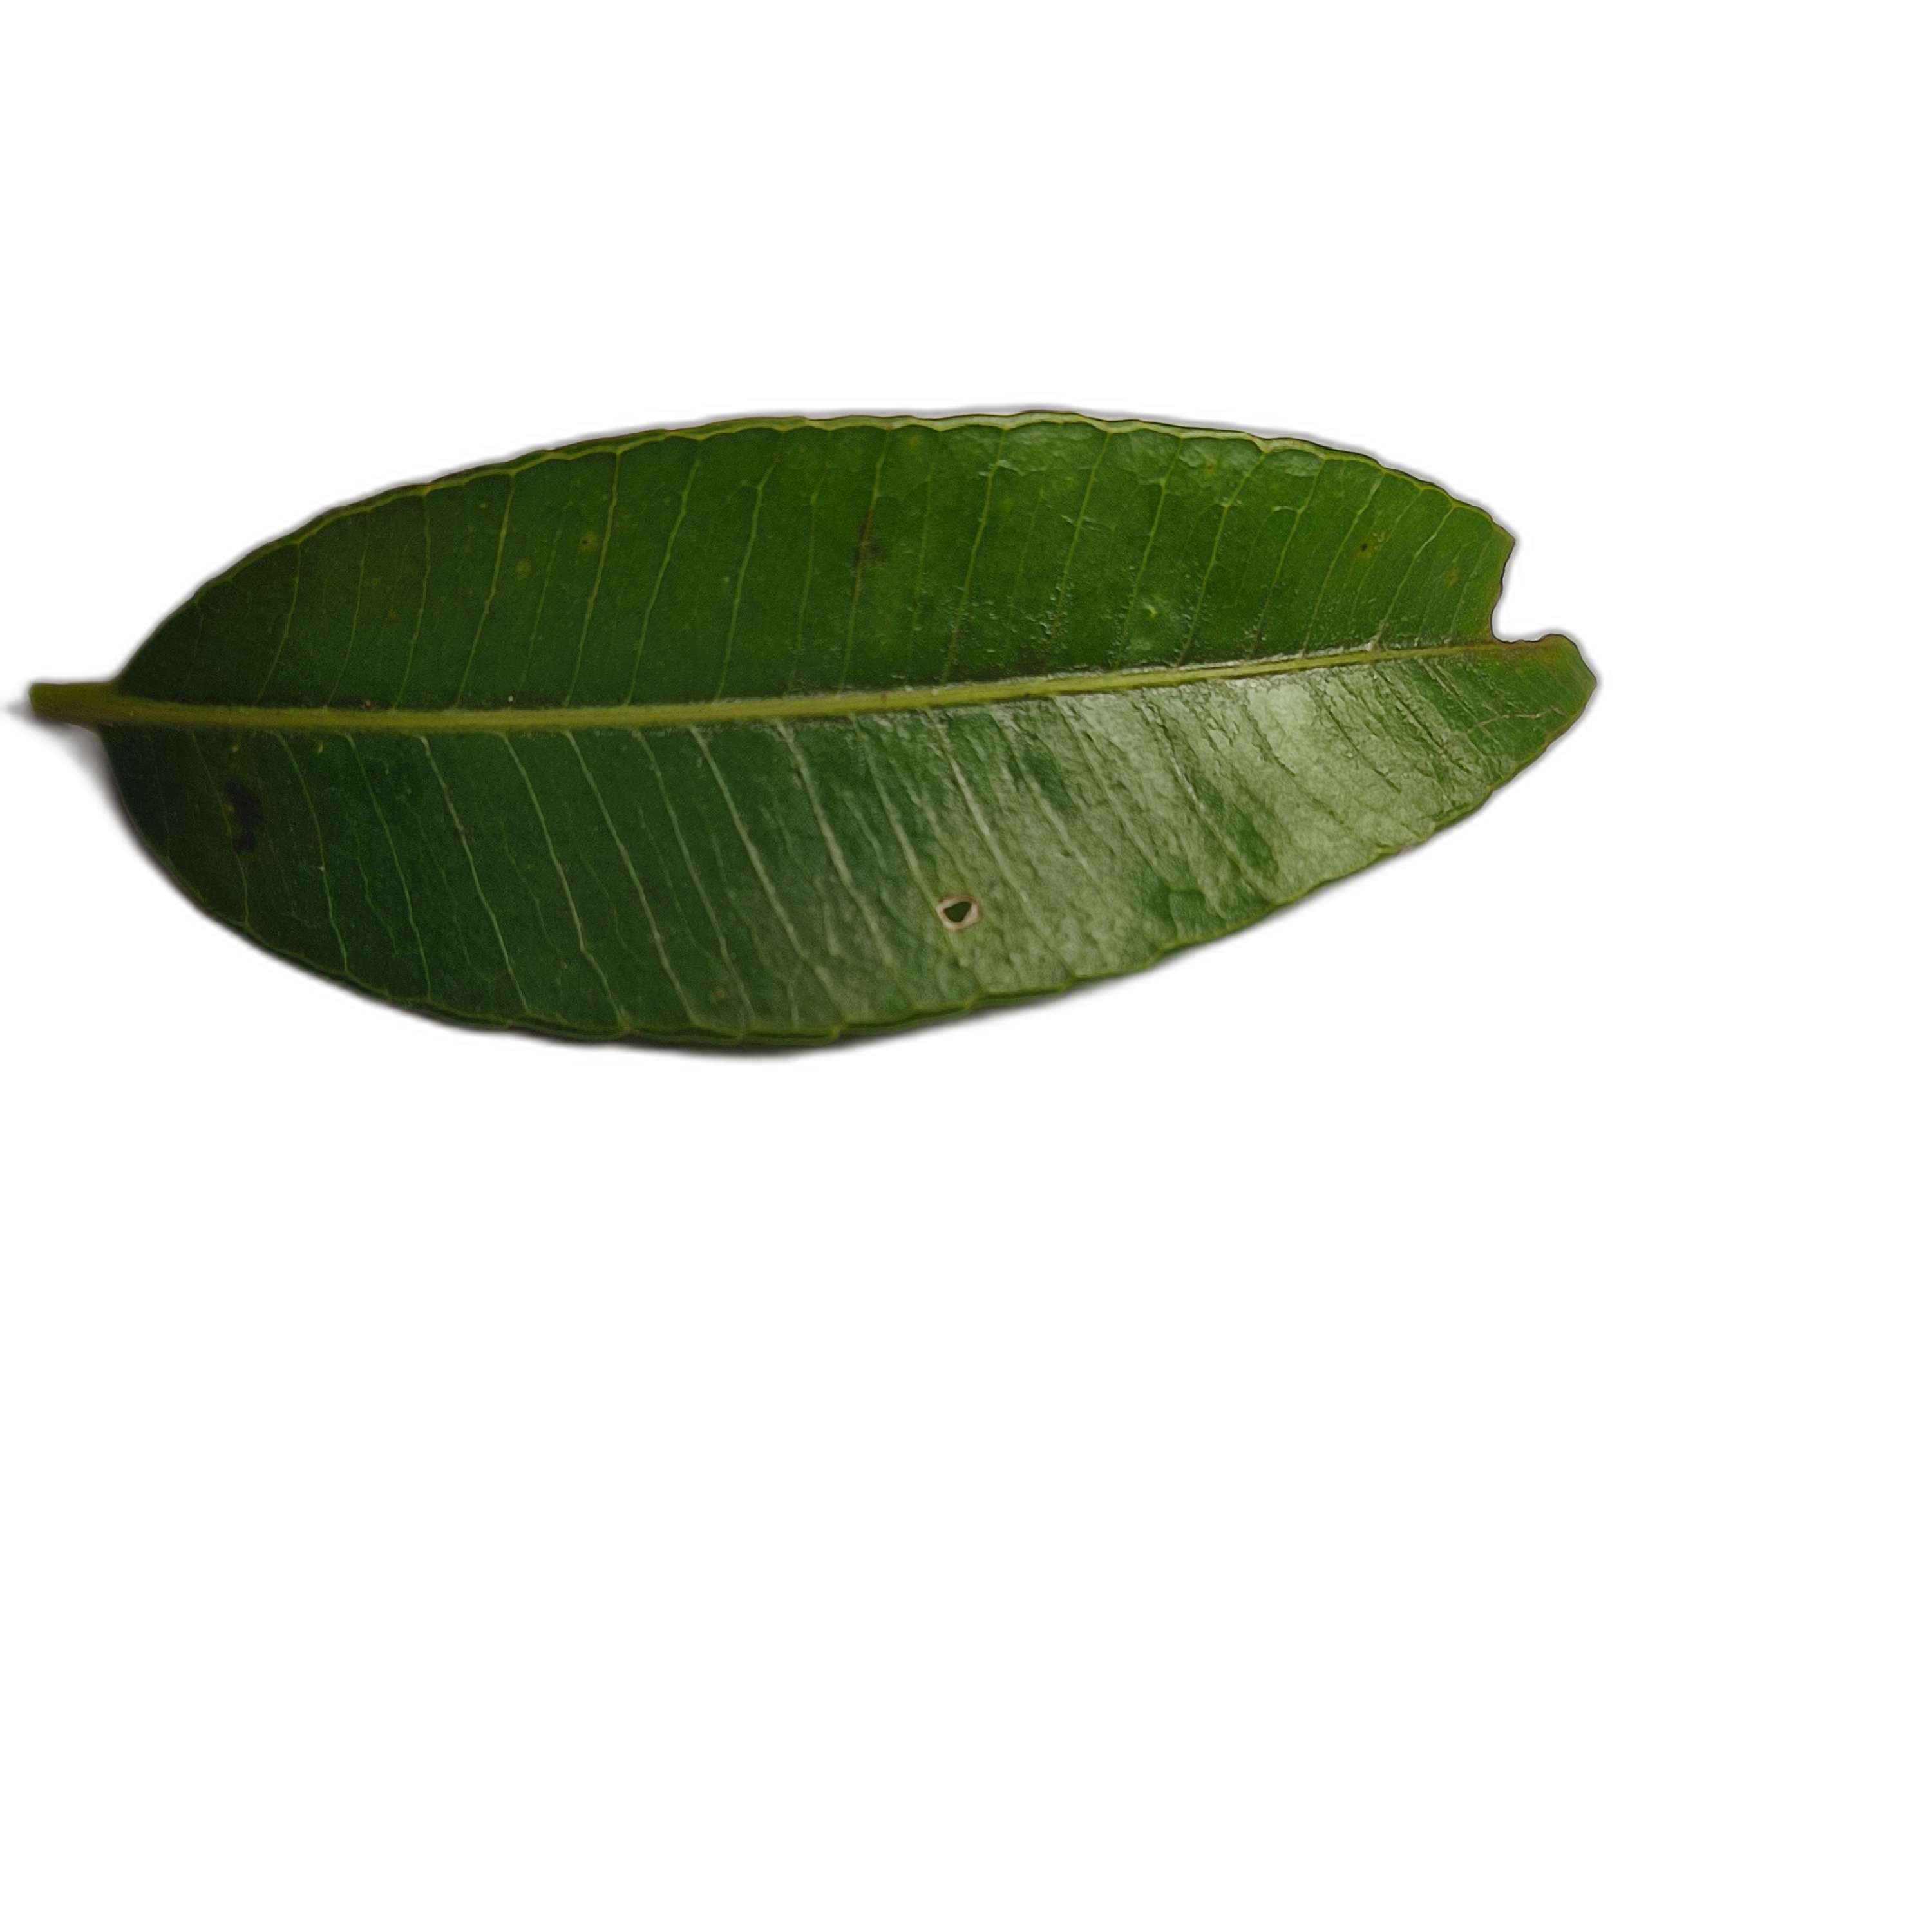
Label: healthy